Guru (rapper)

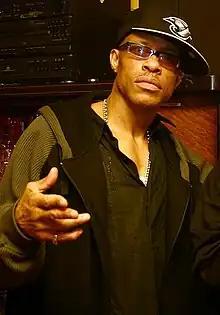
Guru in 2006

Keith Edward Elam (July 17, 1961April 19, 2010), better known by his stage name Guru (a backronym for Gifted Unlimited Rhymes Universal), was an American rapper, record producer and actor. He was a member of the hip hop duo Gang Starr, along with DJ Premier. He was born in Boston, Massachusetts.